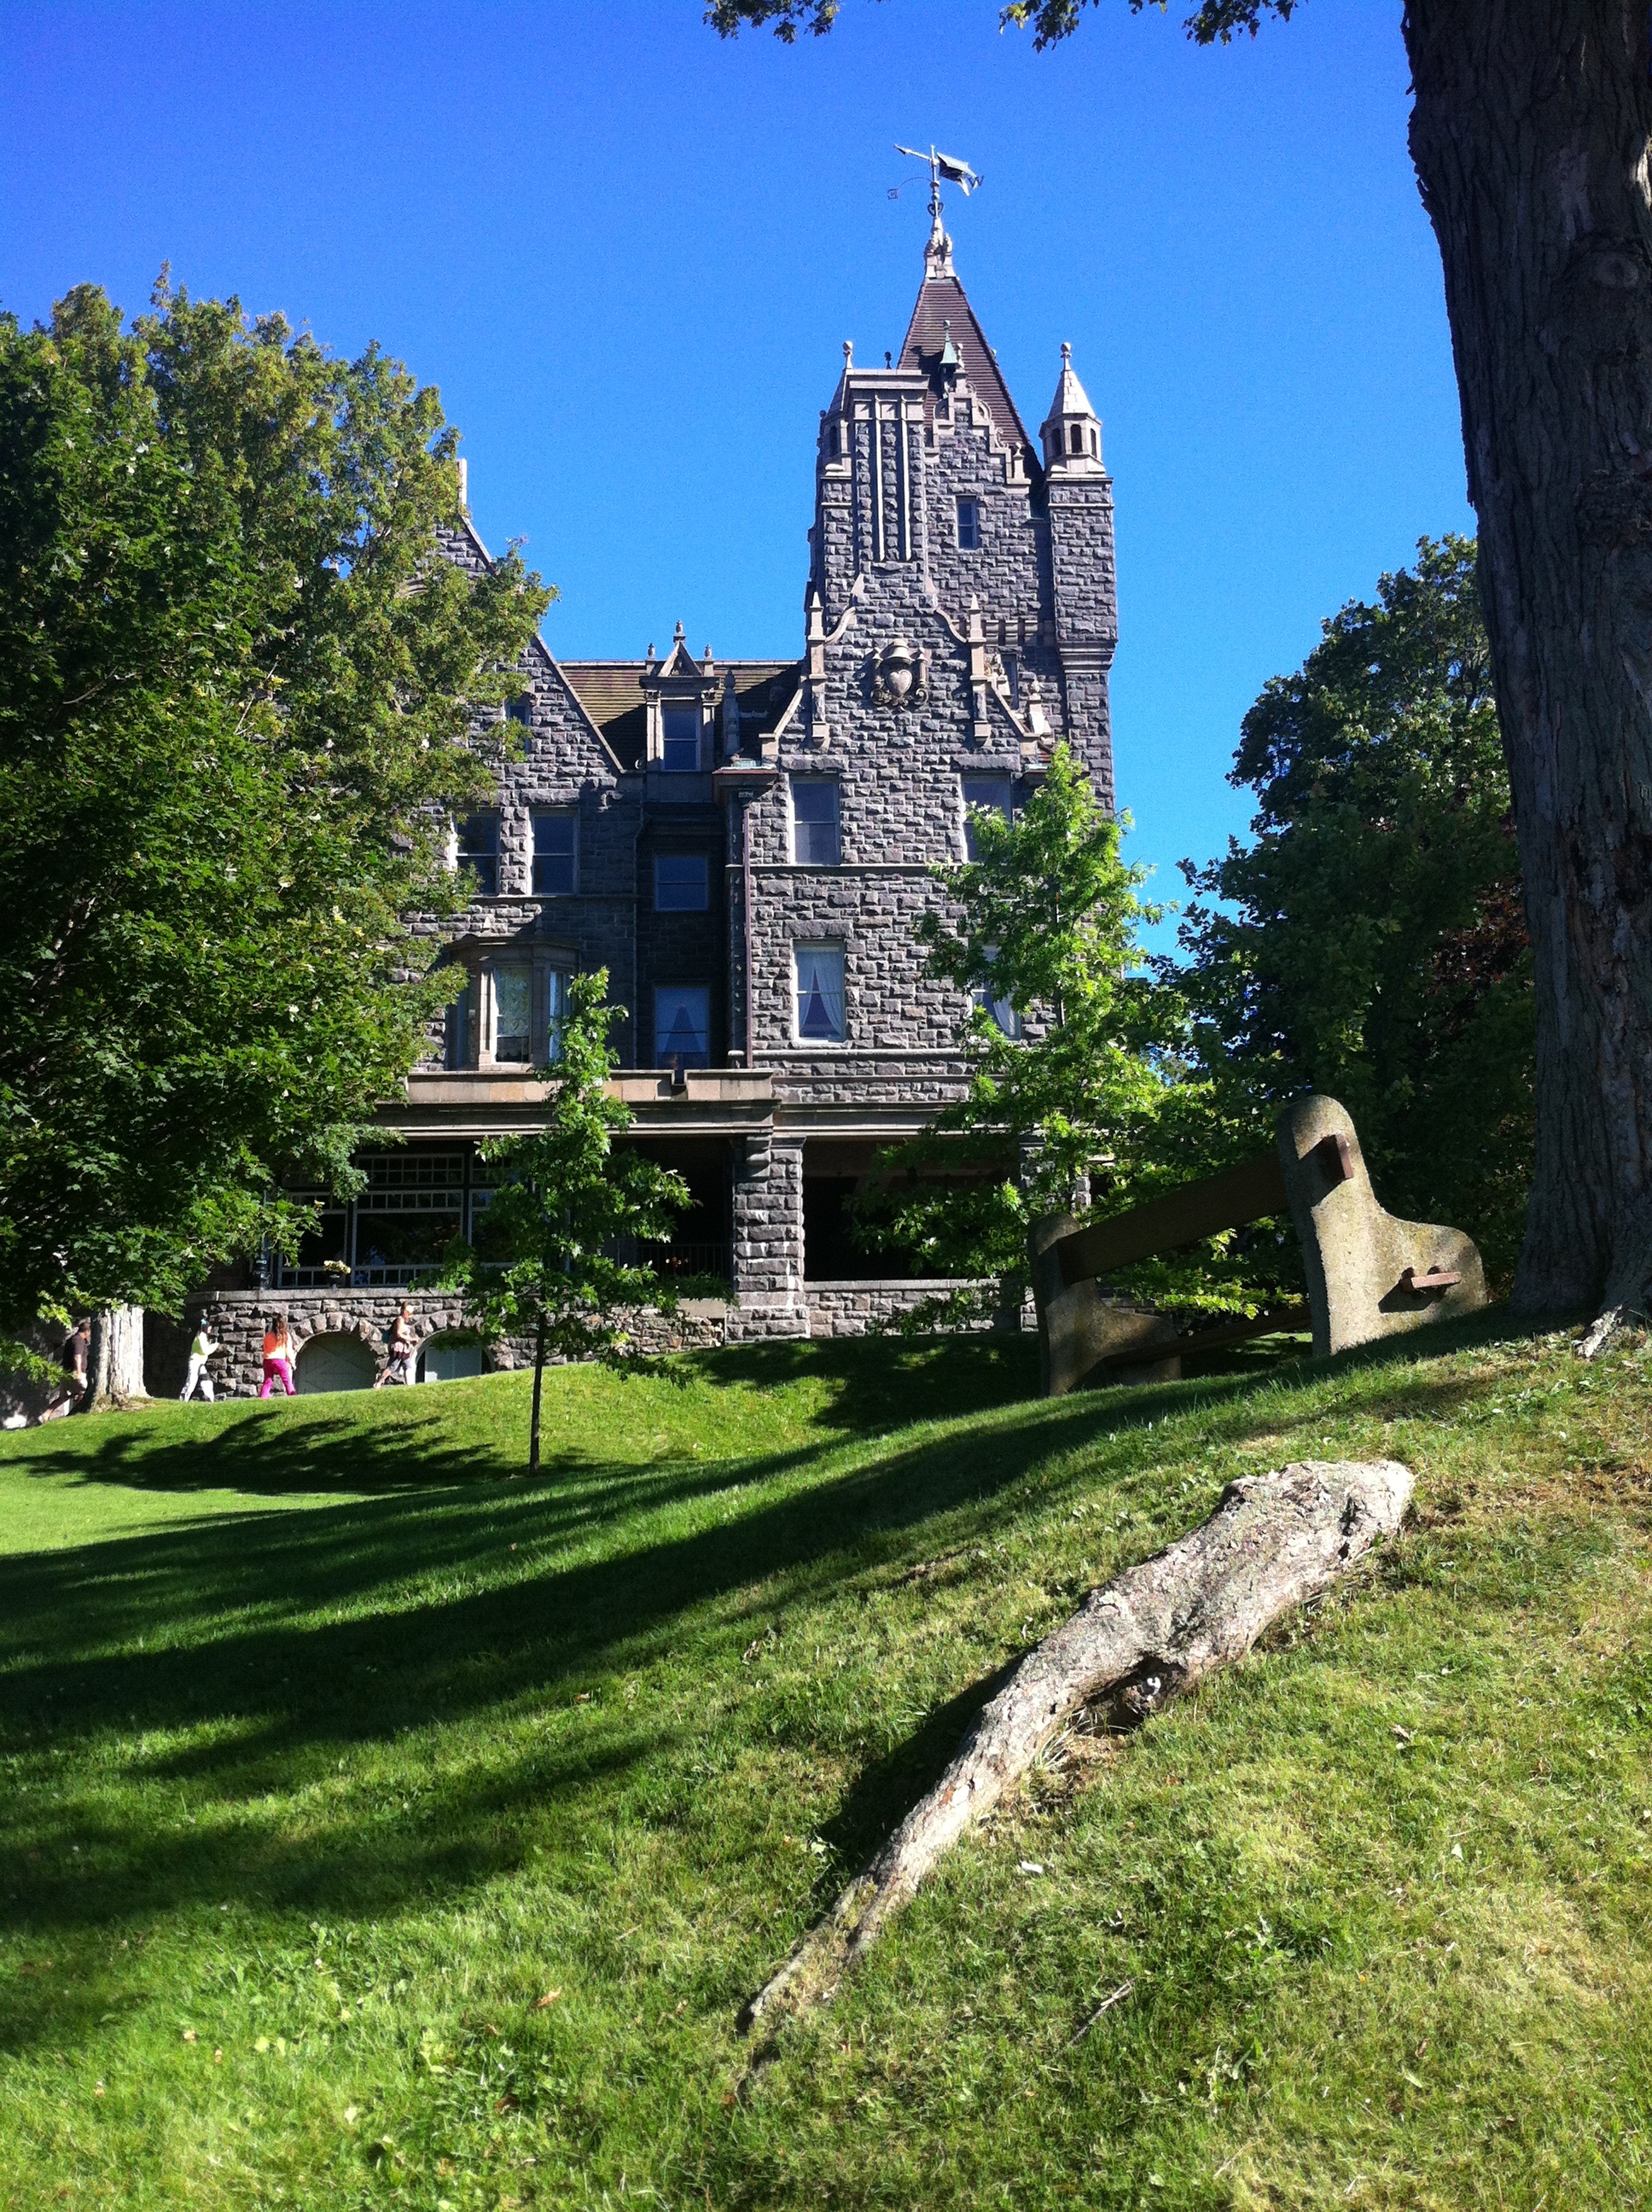
tree, architecture, mansion, building, chateau, america, castle, landmark, garden, monastery, estate, stately home, thousand islands, boldt